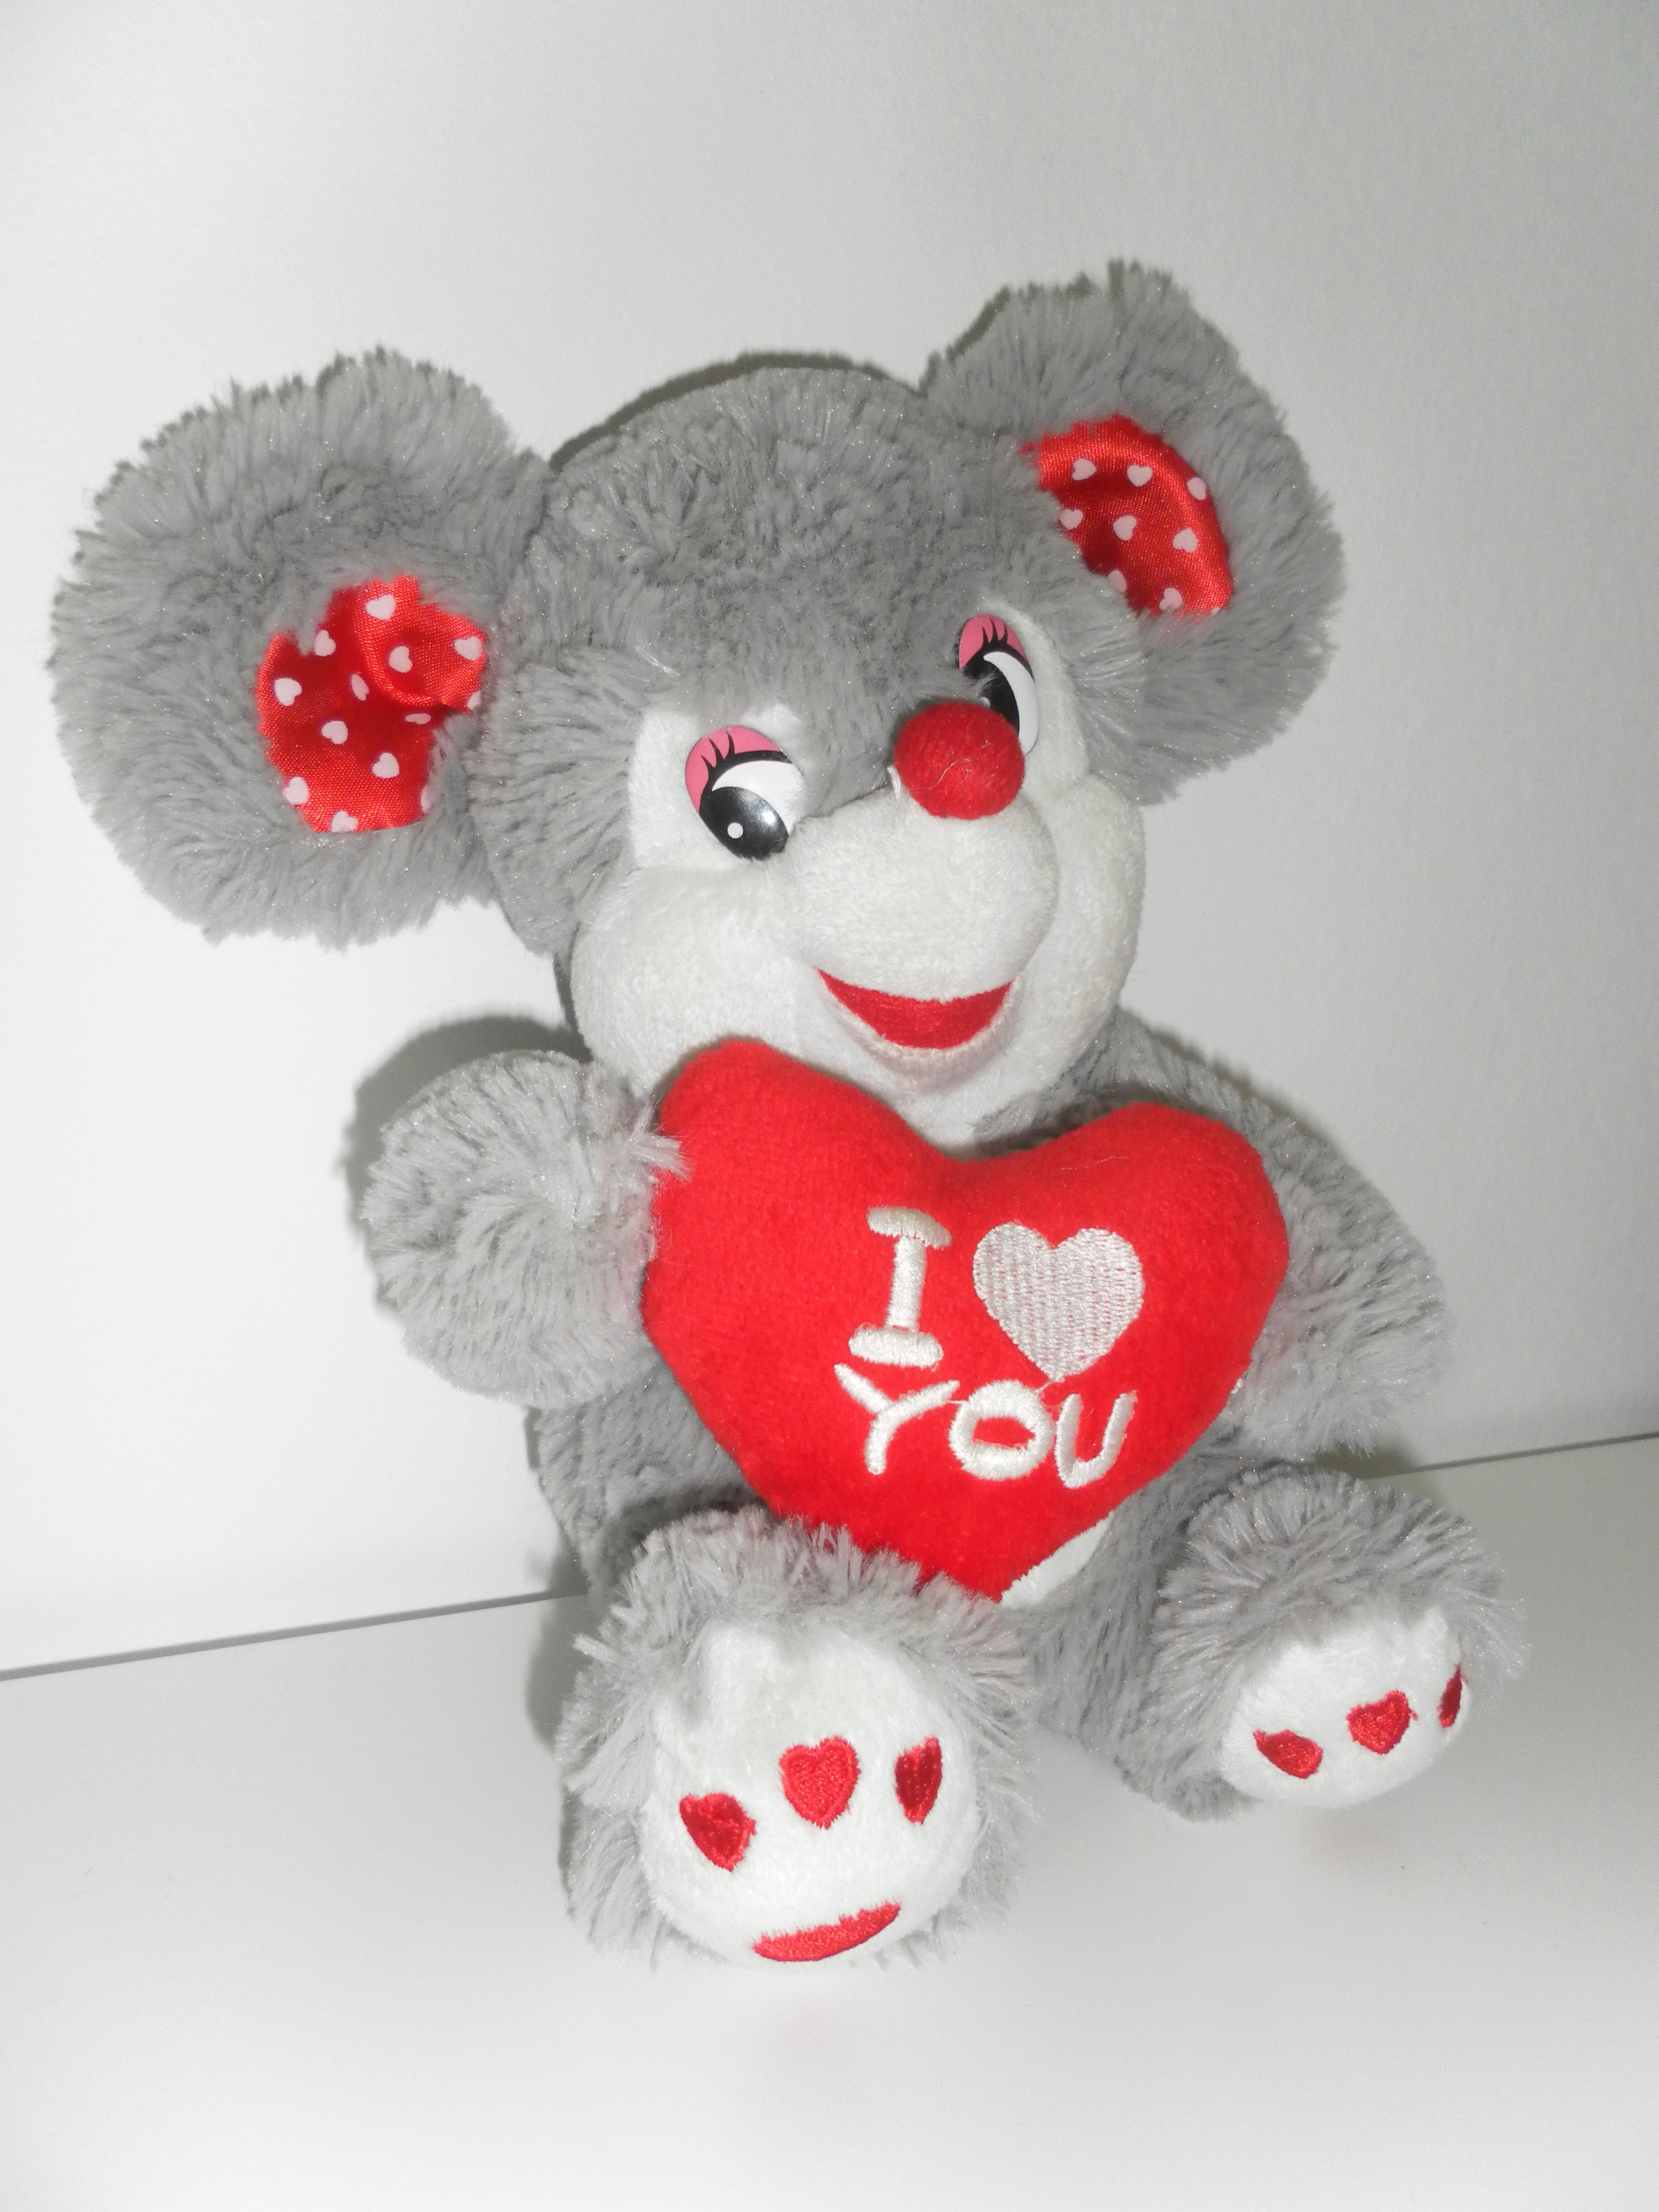
sweet, mouse, cute, love, heart, toy, fabric, teddy bear, textile, plush, valentine's day, peluche, souris, stuffed toy